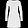
Label: Dress